Describe the emotion expressed in this image:  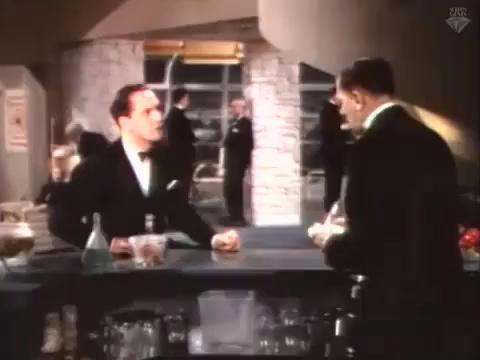
This person displays Pain, valence and arousal with low intensity.